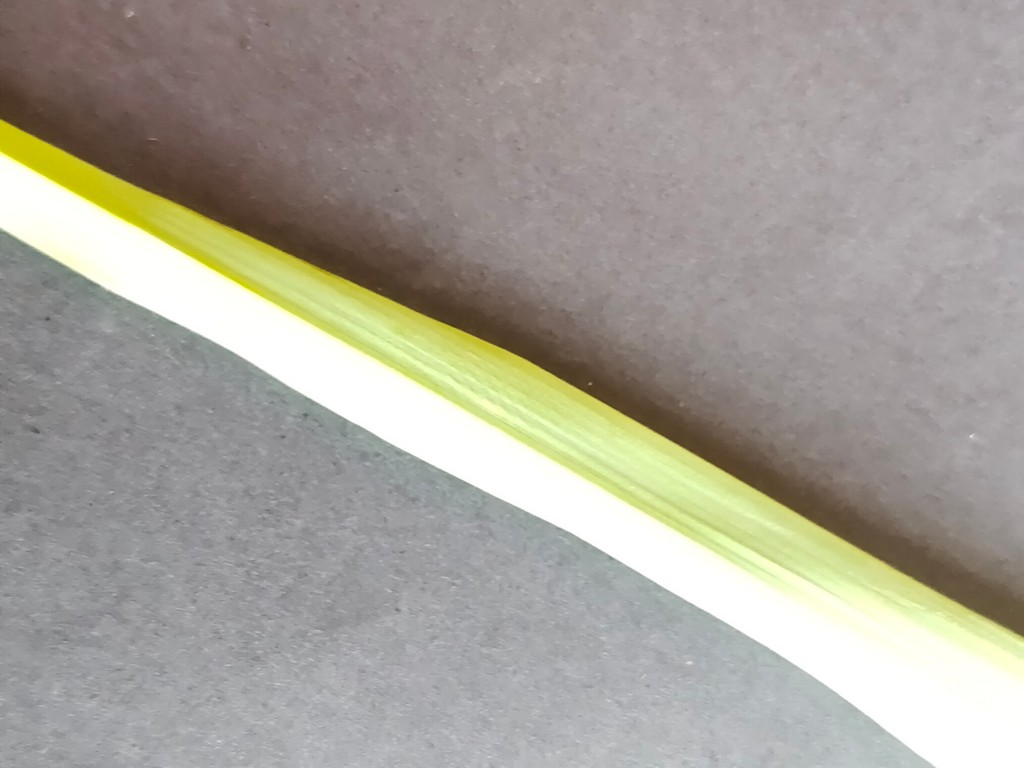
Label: Healthy